Stephen Benedict Grummond

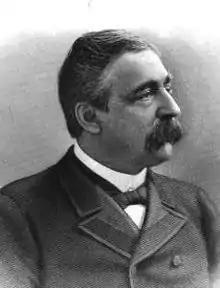

Stephen Benedict Grummond (September 18, 1834 – January 2, 1894) was an American politician, shipowner and marine industrialist who was the mayor of Detroit from 1884 to 1885.